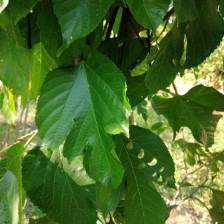
Variety: RedKing